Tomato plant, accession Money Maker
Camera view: tilt-top (135 deg); turntable rotation: 240 degrees
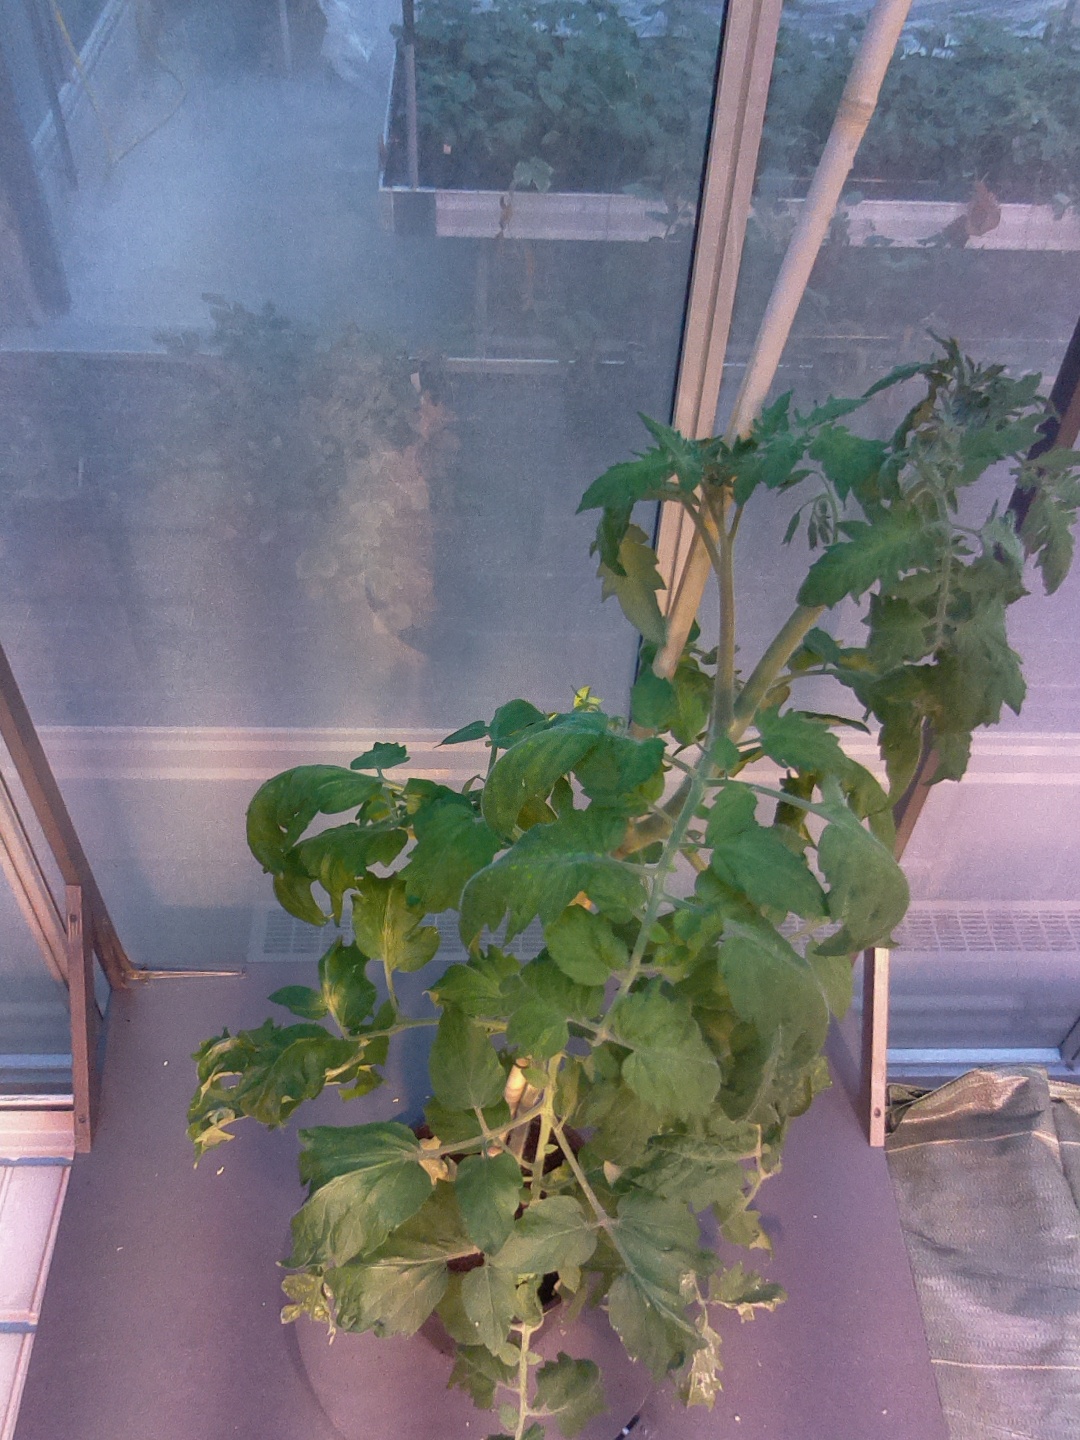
BBCH growth stage 65: Full flowering, 50%-60% of flowers open, first petals falling